The Nature of a Crime

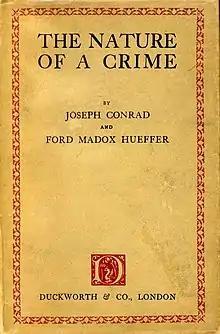
First edition(publ. Duckworth & Co.)

The Nature of a Crime is a collaborative novel written and published in 1909 by authors Joseph Conrad and Ford Madox Ford. The text did not acquire acclaim until after Conrad's death in 1924, when Ford brought the text to light in his essay "". "The Nature of a Crime" is the last of three books written by Conrad and Ford.